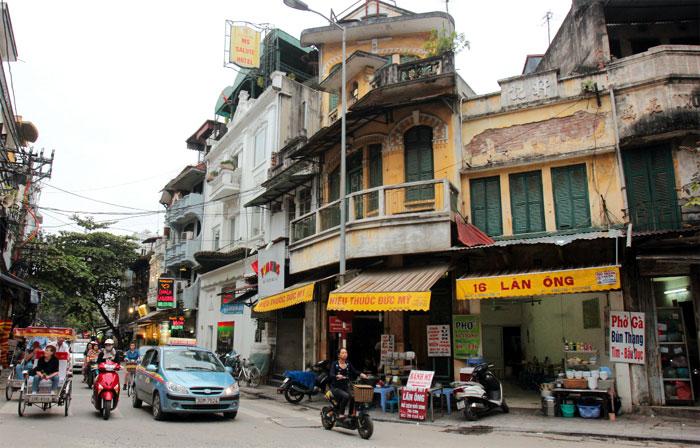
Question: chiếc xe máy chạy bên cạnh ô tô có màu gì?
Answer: chiếc xe máy có màu đỏ